Poxviridae

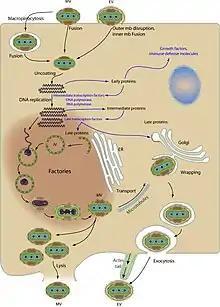
"Poxviridae" replication cycle

Replication of the poxvirus involves several stages. The replication can be divided into early, intermediate and late phase. The virus first binds to a receptor on the host cell surface; the receptors for the poxvirus are thought to be glycosaminoglycans. After binding to the receptor, the virus enters the cell where it uncoats. Uncoating of the virus is a two step process. Firstly the outer membrane is removed as the particle enters the cell; secondly the virus particle (without the outer membrane) fuses with the cellular membrane to release the core into the cytoplasm. The pox viral genes are expressed in two phases. The early genes encode the non-structural protein, including proteins necessary for replication of the viral genome, and are expressed before the genome is replicated. The late genes are expressed after the genome has been replicated and encode the structural proteins to make the virus particle. The assembly of the virus particle occurs in five stages of maturation that lead to the final exocytosis of the new enveloped virion. After the genome has been replicated, the immature virion assembles the A5 protein to create the intracellular mature virion. The protein aligns and the brick-shaped envelope of the intracellular enveloped virion. These particles are then fused to the cell plasma to form the cell-associated enveloped virion, which encounters the microtubules and prepares to exit the cell as an extracellular enveloped virion. The assembly of the virus particle occurs in the cytoplasm of the cell and is a complex process that is currently being researched to understand each stage in more depth. Considering the fact that this virus is large and complex, replication is relatively quick taking approximately 12 hours until the host cell dies by the release of viruses.